MSG-2 The Messenger

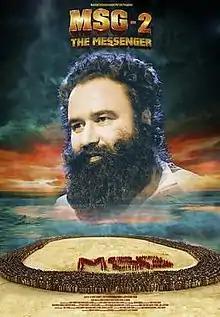
Theatrical release poster

MSG-2 The Messenger is a 2015 Indian faith-based action film written by and starring criminal religious leader Gurmeet Ram Rahim Singh, who is also credited as co-director, co-editor, and songwriter. It is a sequel to "", released earlier in the same year, with Singh reprising his role as Guruji, a spiritual leader on a quest to save an Adivasi tribe. It was released worldwide on September 18, 2015, followed by the Tamil and Telugu versions on October 1; however, a controversy surrounding the film's allegedly insultive portrayal of Adivasis led to several states banning it.